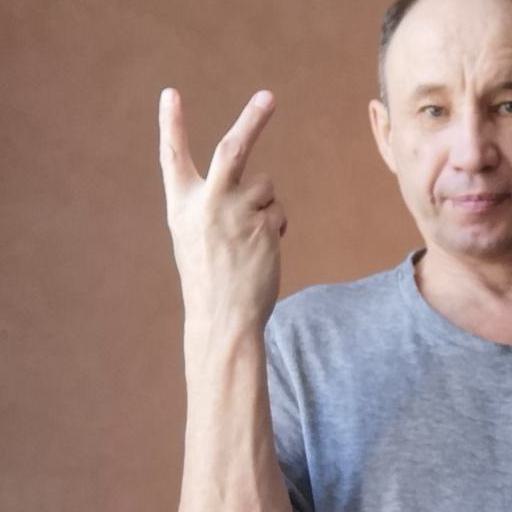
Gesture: peace_inverted